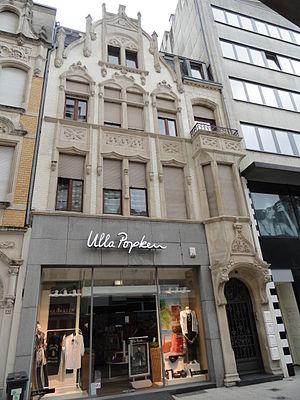
La rue de l'Alzette est une des principales rues d'Esch-sur-Alzette, seconde ville du grand duché de Luxembourg par le nombre de ses habitants.